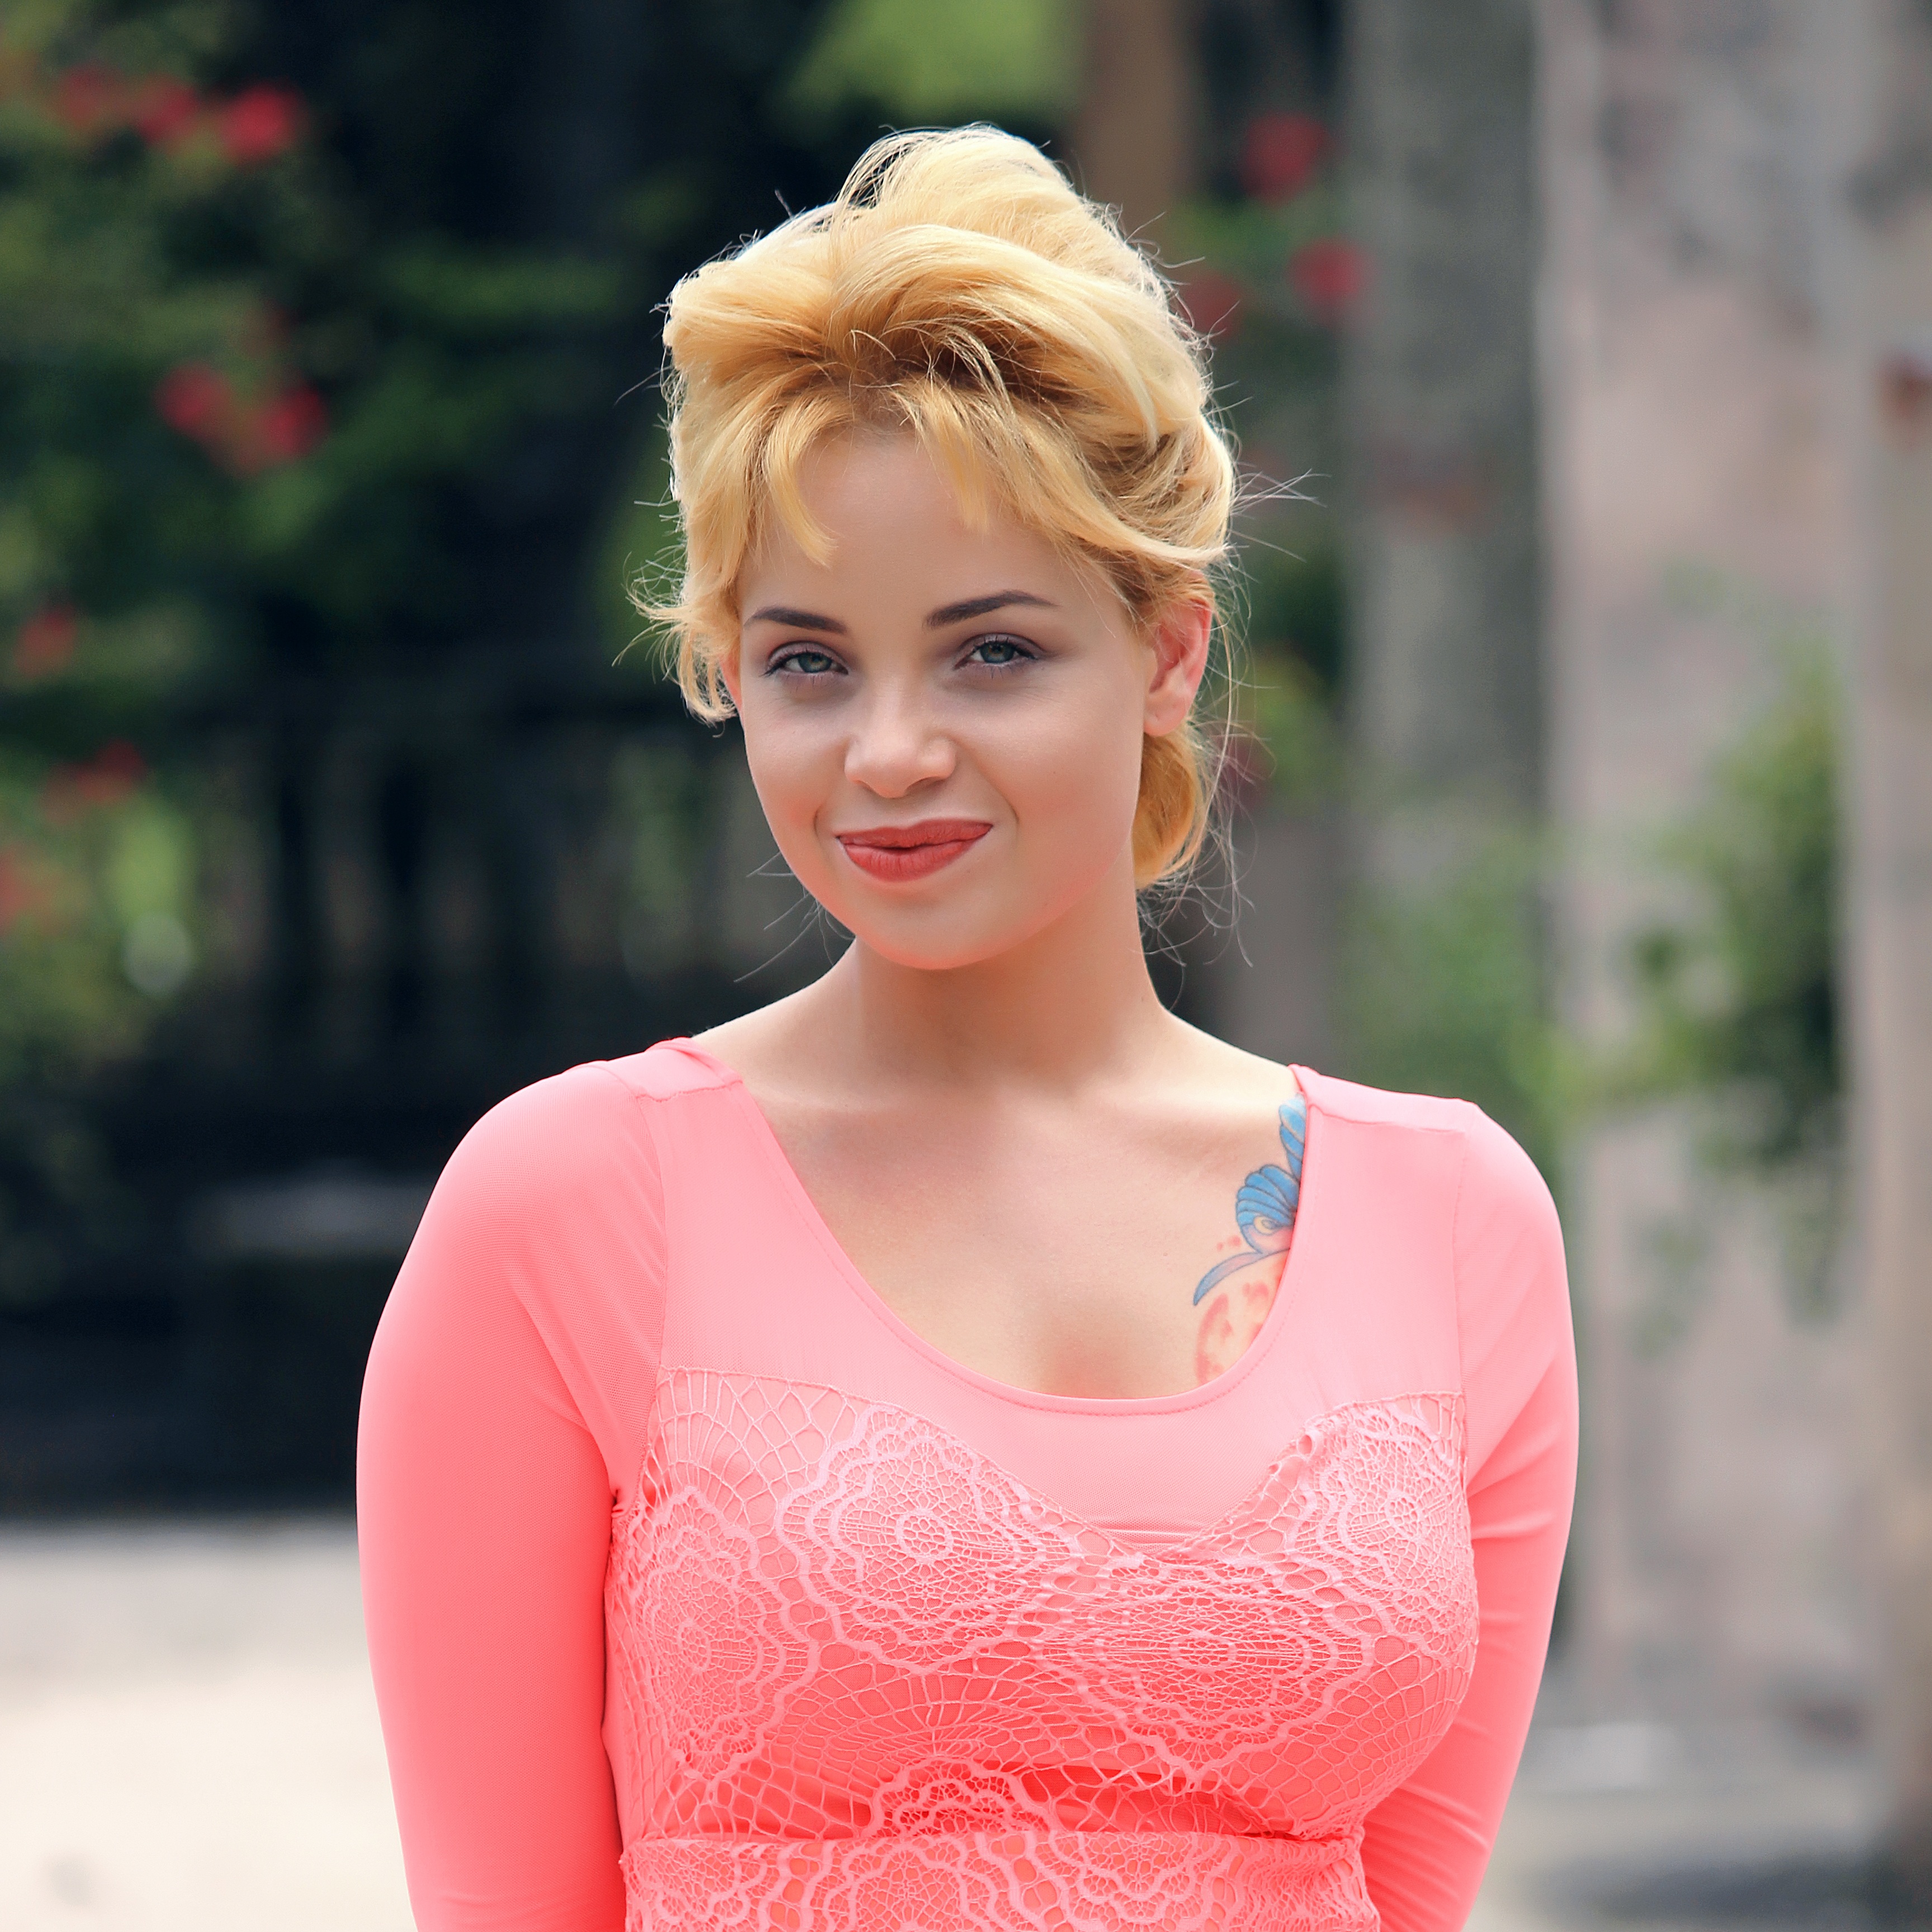
girl, woman, hair, female, portrait, model, young, red, fashion, clothing, lady, pink, hairstyle, smile, long hair, outdoors, dress, women, beauty, beautiful, blond, pretty, adorable, casual, attractive, gown, abdomen, photo shoot, portrait photography, supermodel